X-ray astronomy

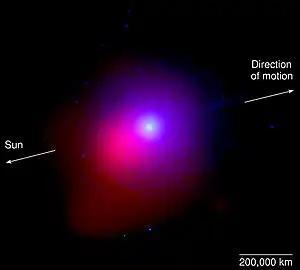
Image of Comet Lulin on 28 January 2009, when the comet was 99.5 million miles from Earth and 115.3 million miles from the Sun, from "Swift". Data from Swift's Ultraviolet/Optical Telescope is shown in blue and green, and from its X-Ray Telescope in red.

During the solar cycle, as shown in the sequence of images at right, at times the Sun is almost X-ray dark, almost an X-ray variable. Betelgeuse, on the other hand, appears to be always X-ray dark. Hardly any X-rays are emitted by red giants. There is a rather abrupt onset of X-ray emission around spectral type A7-F0, with a large range of luminosities developing across spectral class F. Altair is spectral type A7V and Vega is A0V. Altair's total X-ray luminosity is at least an order of magnitude larger than the X-ray luminosity for Vega. The outer convection zone of early F stars is expected to be very shallow and absent in A-type dwarfs, yet the acoustic flux from the interior reaches a maximum for late A and early F stars provoking investigations of magnetic activity in A-type stars along three principal lines. Chemically peculiar stars of spectral type Bp or Ap are appreciable magnetic radio sources, most Bp/Ap stars remain undetected, and of those reported early on as producing X-rays only few of them can be identified as probably single stars. X-ray observations offer the possibility to detect (X-ray dark) planets as they eclipse part of the corona of their parent star while in transit. "Such methods are particularly promising for low-mass stars as a Jupiter-like planet could eclipse a rather significant coronal area."